History of Rio Grande do Sul

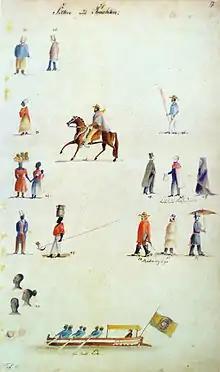
Wendroth: Typical people of Rio Grande in the mid-19th century

After the War of 1801, the Treaty of Badajoz, redefined the borders of the state, giving the Missions to Portugal, with Sacramento remaining with Spain. Thus began a period of administrative, social, and economic organization In the few urban centers, such as Porto Alegre, Rio Grande, Viamão, Pelotas, and Rio Pardo, society began to be structured. An Englishman, J. G. Semple Lisle, visiting Rio Grande at that time, left a very favorable testimony about the good reception he received and the helpful manners of the people, whose hospitality "exceeds anything I have seen in other parts of the world... I could fill a volume with an account of the acts of kindness with which we have been cumulated."